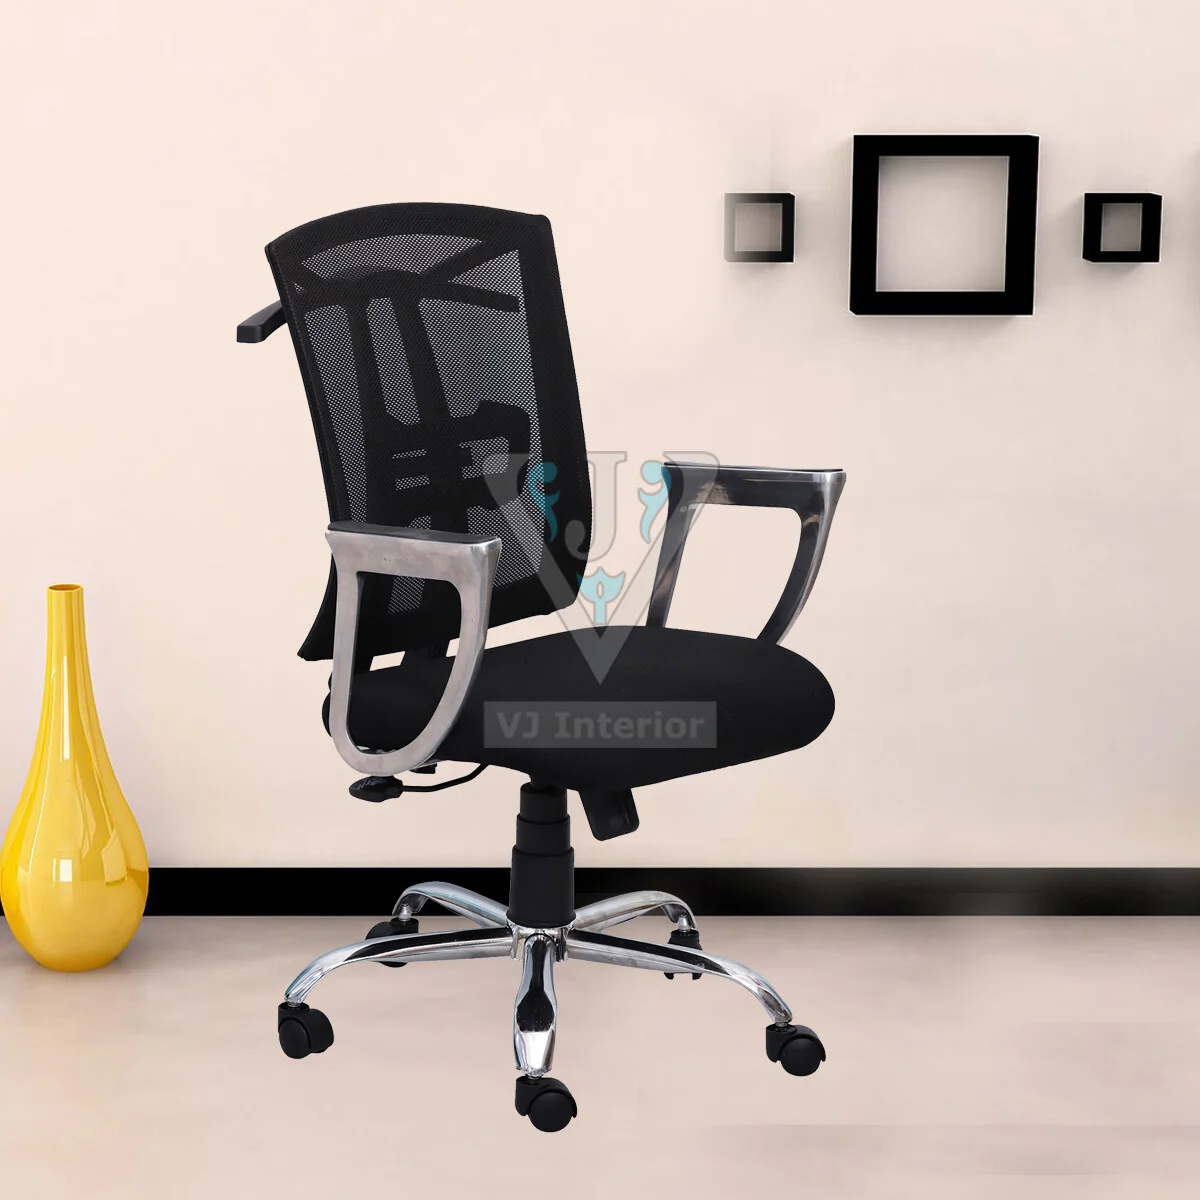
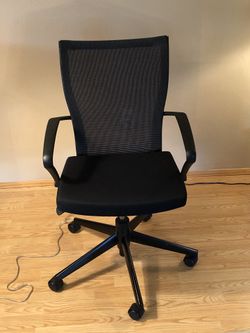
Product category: items_chair
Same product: no